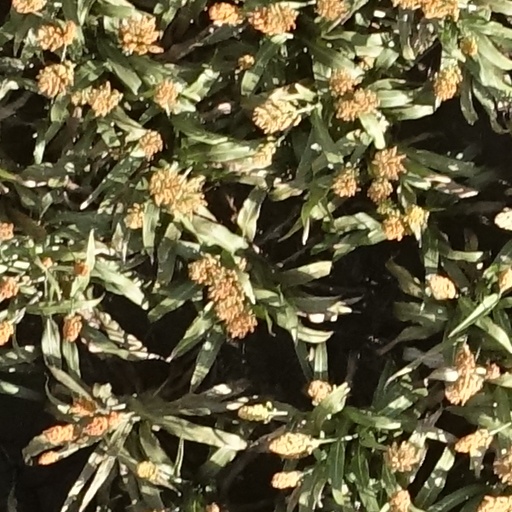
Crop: sorghum